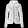
Label: Coat